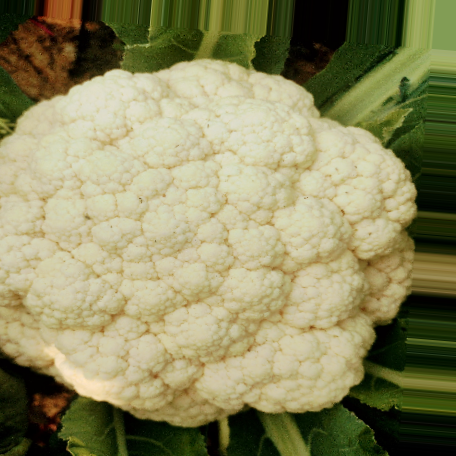
Label: Disease Free